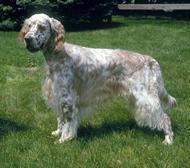
English_setter